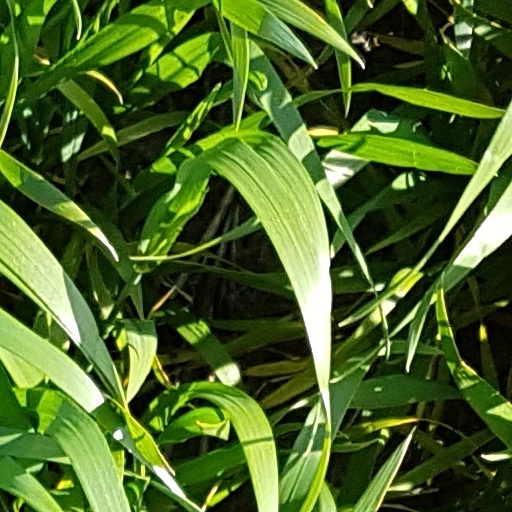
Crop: wheat